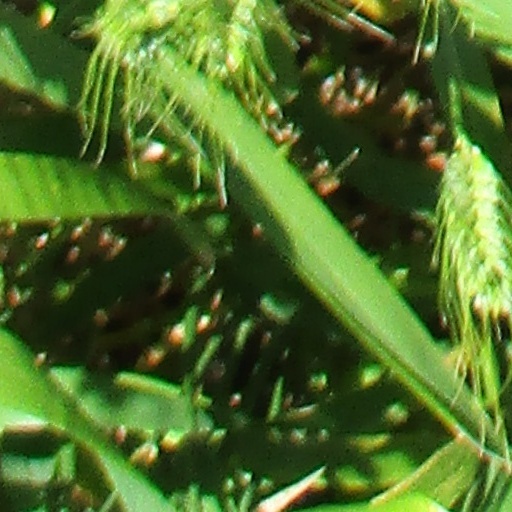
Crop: wheat